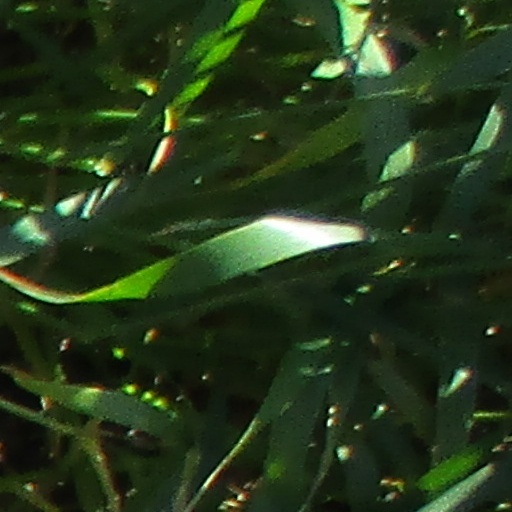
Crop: wheat